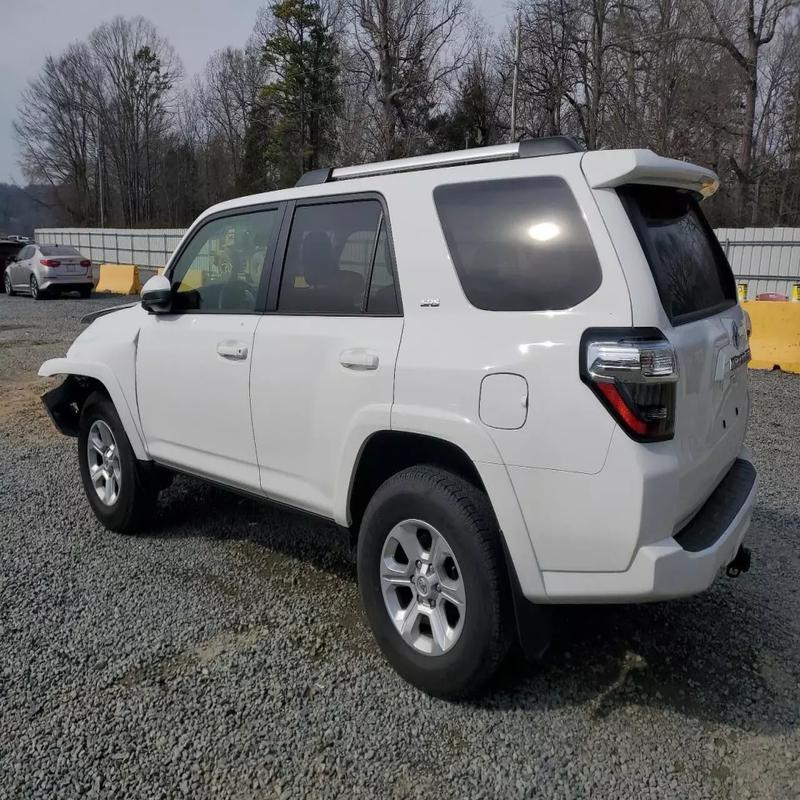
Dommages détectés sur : pare-choc avant, aile avant gauche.
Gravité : majeur